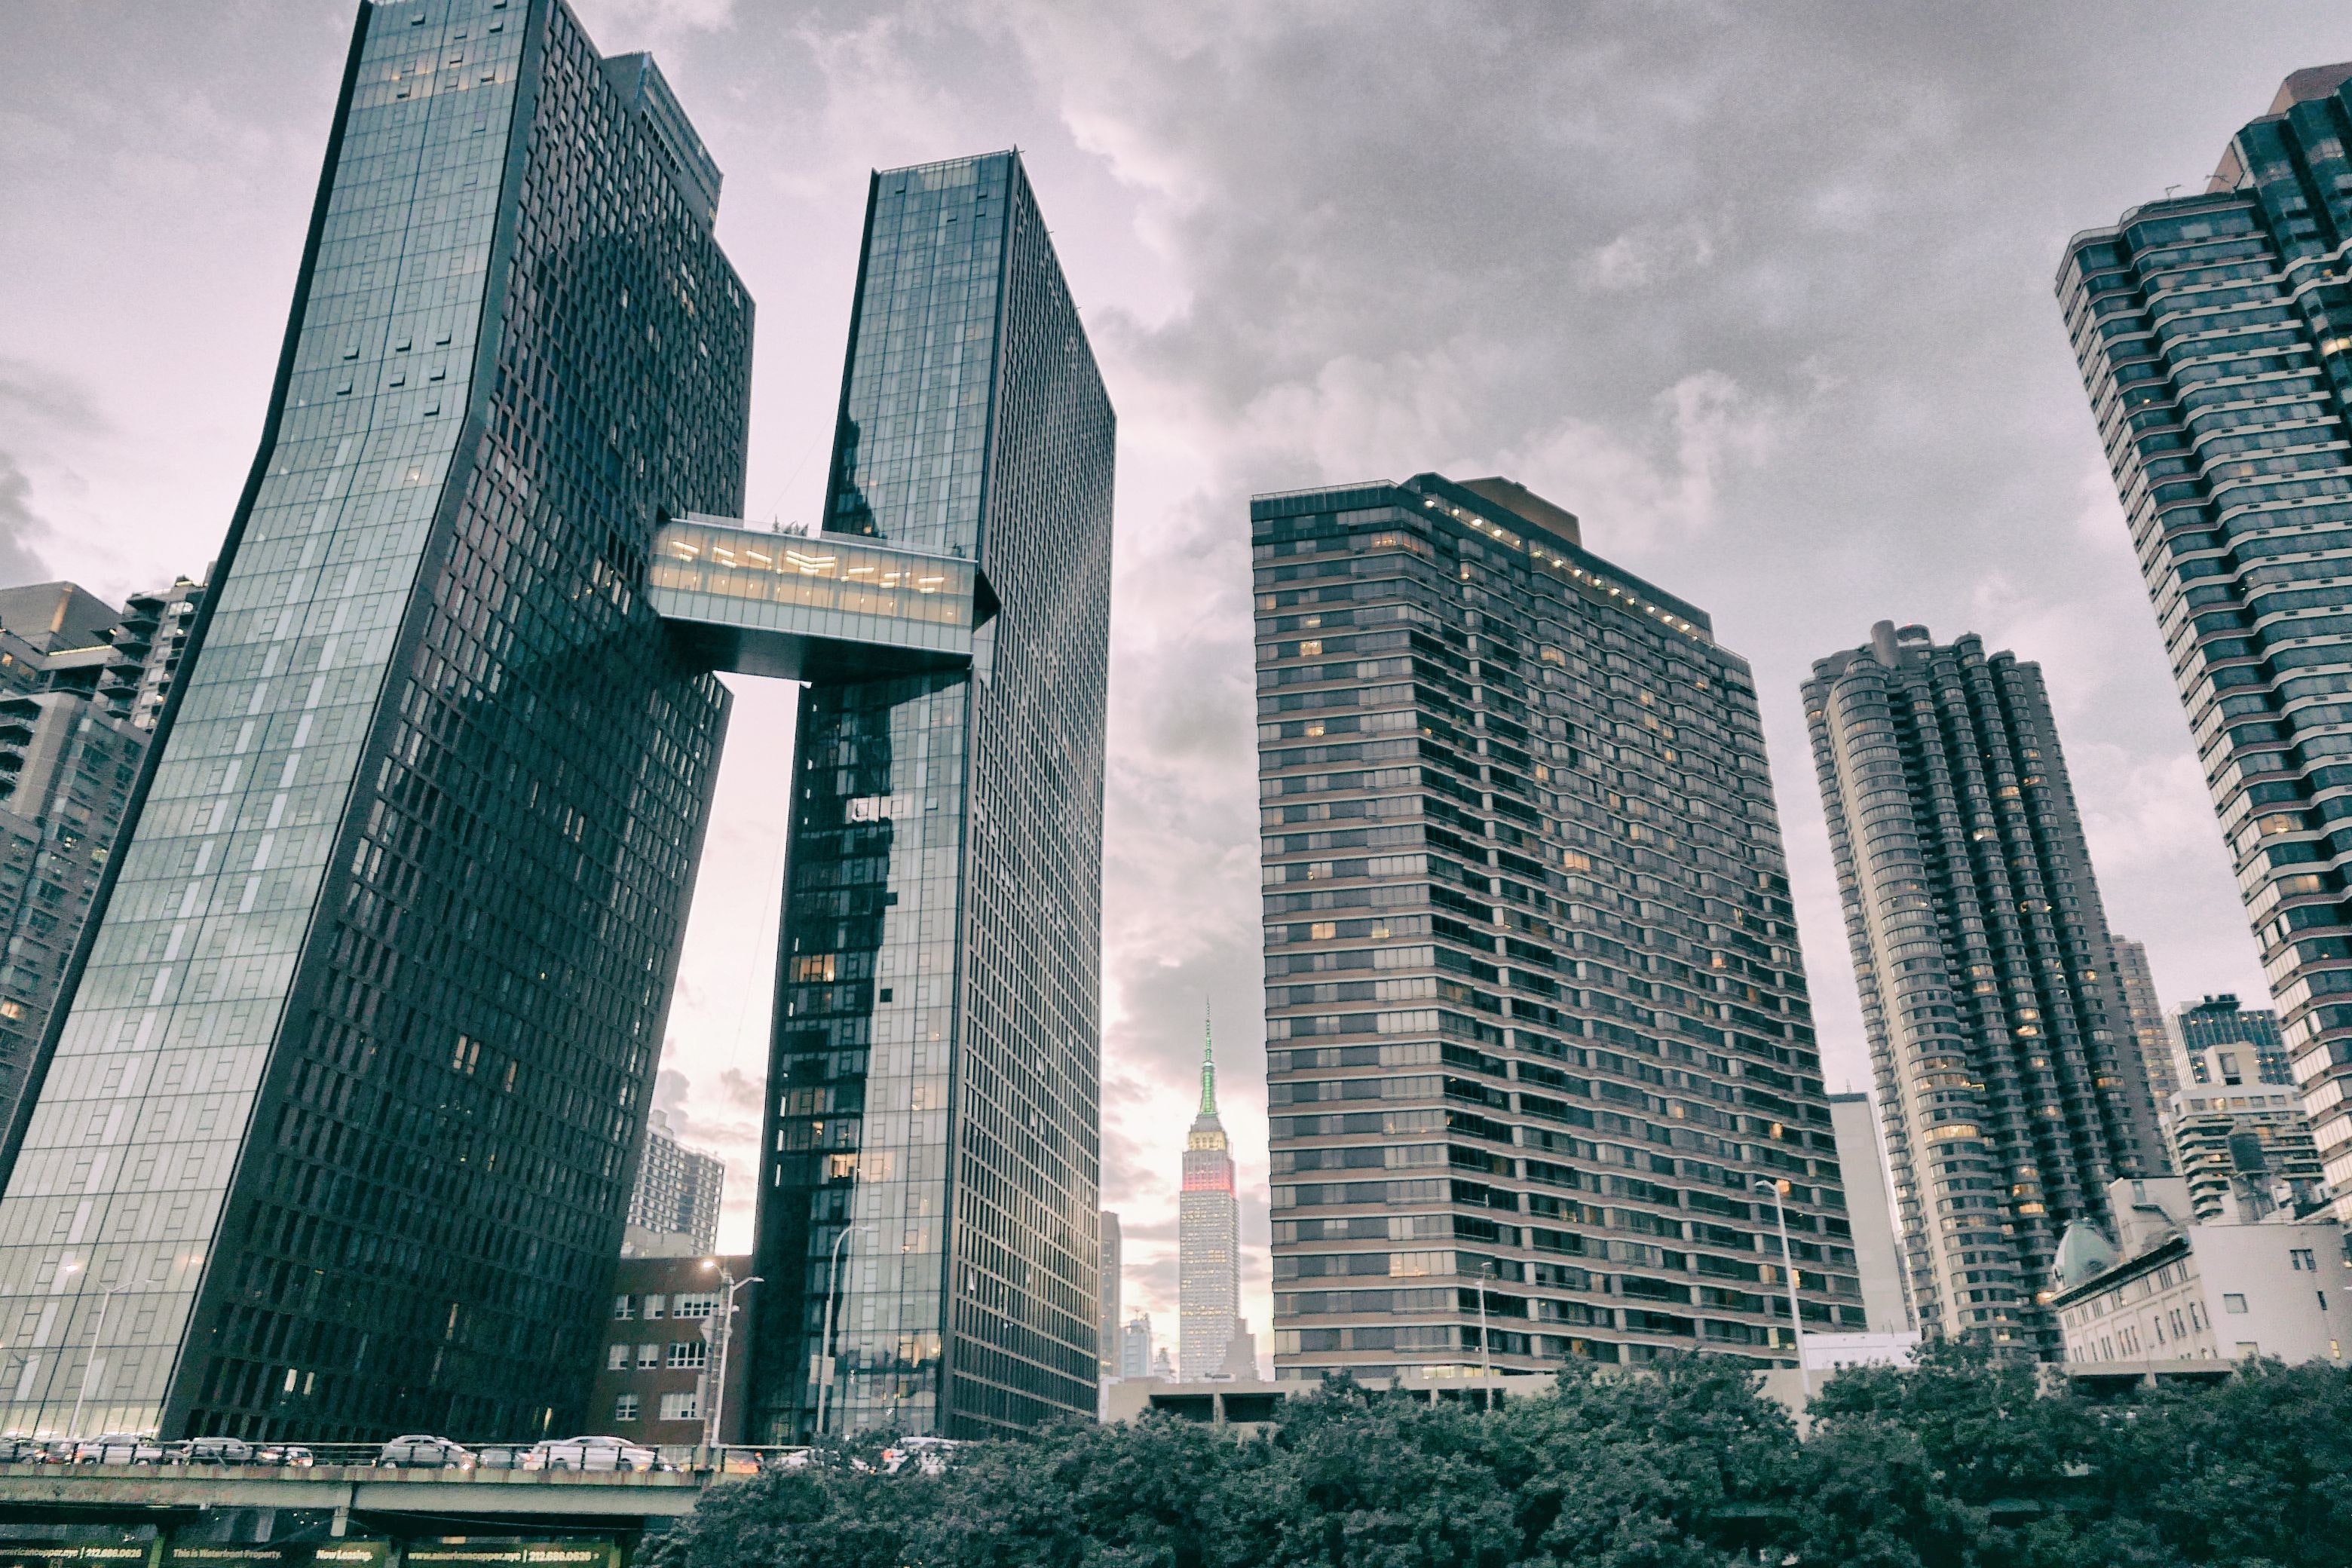
metropolitan area, skyscraper, metropolis, tower block, urban area, city, daytime, architecture, cityscape, building, landmark, human settlement, commercial building, sky, downtown, condominium, corporate headquarters, mixed use, tower, skyline, real estate, headquarters, urban design, facade, world